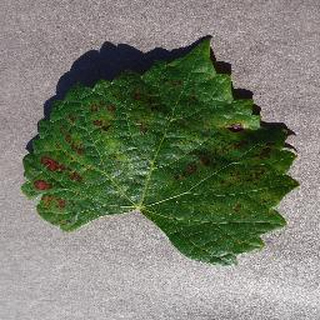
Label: grape_esca_black_measles